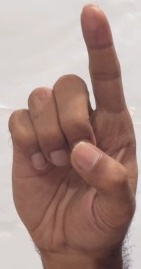
ASL sign: D